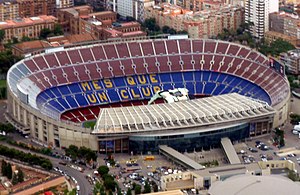
UEFA Champions League 1998-99
"UEFA Champions League 1998-1999 var den syvende sæson af UEFA Champions League, Europas fineste fodboldturnering for klubhold, siden den blev omdøbt fra ""Mesterholdenes Europacup"" eller ""Europa Cuppen"". Konkurrencen blev vundet af Manchester United, der kom tilbage fra 0-1 i de sidste to minutters overtid og besejrede Bayern München 2-1 i finalen. Det var den første titel til Manchester United siden 1968. Teddy Sheringham og Ole Gunnar Solskjær scorede Uniteds mål efter Bayern havde ramt stolperne og overliggeren.